Judith C. Waller

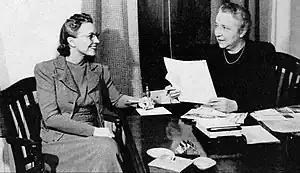
Waller (at right) and her secretary at WMAQ circa 1942

After actors and musicians realized the value of radio broadcasts as publicity, Waller's job of filling broadcast time became easier; at times these performers were not available. She began to think about how to both diversify and fill WMAQ's air time. Waller was able to use the station's connection to the "Daily News" to enlarge the type of programs WMAQ offered; the newspaper's book editor did regular book reviews and the women's editor helped with suggestions for programs which would be of interest to women.